Rated Korina

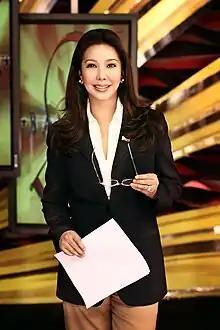

The program includes gripping stories on national issues, in-depth interviews with the most notable figures and newsmakers, as well as touching pieces on regular Filipinos who have had exceptional experiences. In addition to supporting those in need, the show is well known for its signature initiative, the ""Korina's Handog Tsinelas Campaign"," which strives to improve the lives of millions of Filipino children one pair of slippers at a time.